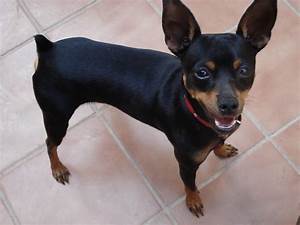
Label: dog